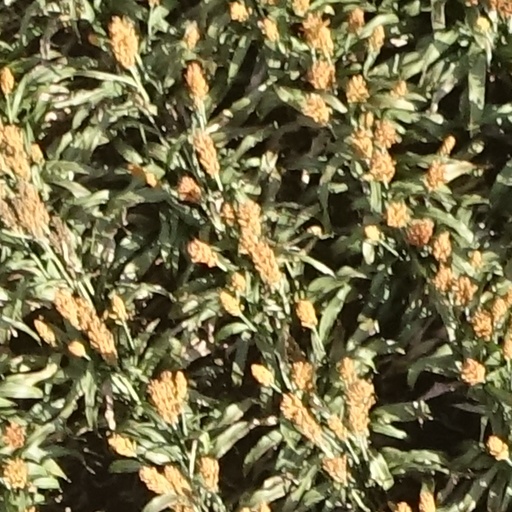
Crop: sorghum